Archibald L. McDougall

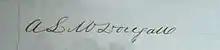
Signature of A. L. McDougall, 09/1854 from the Franklin House Hotel Guest Register dating from Sept, 1854 - April, 1855. This register is in the private collection of H. Blair Howell.

Archibald Livingston McDougall (1817 – June 23, 1864) was an officer in the Union Army during the American Civil War who commanded the 123rd New York Volunteer Infantry early in the war and subsequently led a brigade at the Battle of Gettysburg.